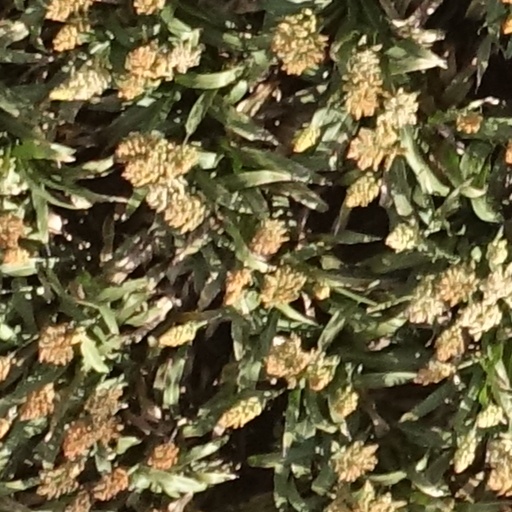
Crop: sorghum